Welcome to the Jungle (Neon Jungle song)

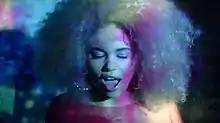
Jessica Plummer in a scene from the video which critics described as a "neon-coloured free-for-all" reminiscent of the group's previous visual for "Braveheart".

"Welcome to the Jungle" was accompanied by a music video directed by Georgia Hudson, with photography directed by Adam Scarth and production handled by Amber Millington of Agile Films. There was no auditioning of models for the video; the extras featured were all friends of the quartet. The group spent three hours preparing before the video was shot, and 26 dancers were featured in the visual in total. On 10 March 2014, Zdrenka revealed in an interview with Jennifer Dunkerley of the "Daily Star", "I think people found us a bit intimidating in our last video 'Braveheart,' so we came back with 'Welcome to the Jungle' so people would know what we are about. It's still fun but less fierce." While Plummer stated that the video is "basically saying, welcome to our world". The music video premiered on Neon Jungle's official Twitter account on 17 March 2014. In another interview, Plummer told Daisy Blacklock of the "Somerset County Gazette" that the video was "really different" from what the quartet had done before. Plummer later stated in an interview with the "Daily Record" that she and McCarthy stripped nude during the filming of the music video. Speaking to the Scottish newspaper, she said,